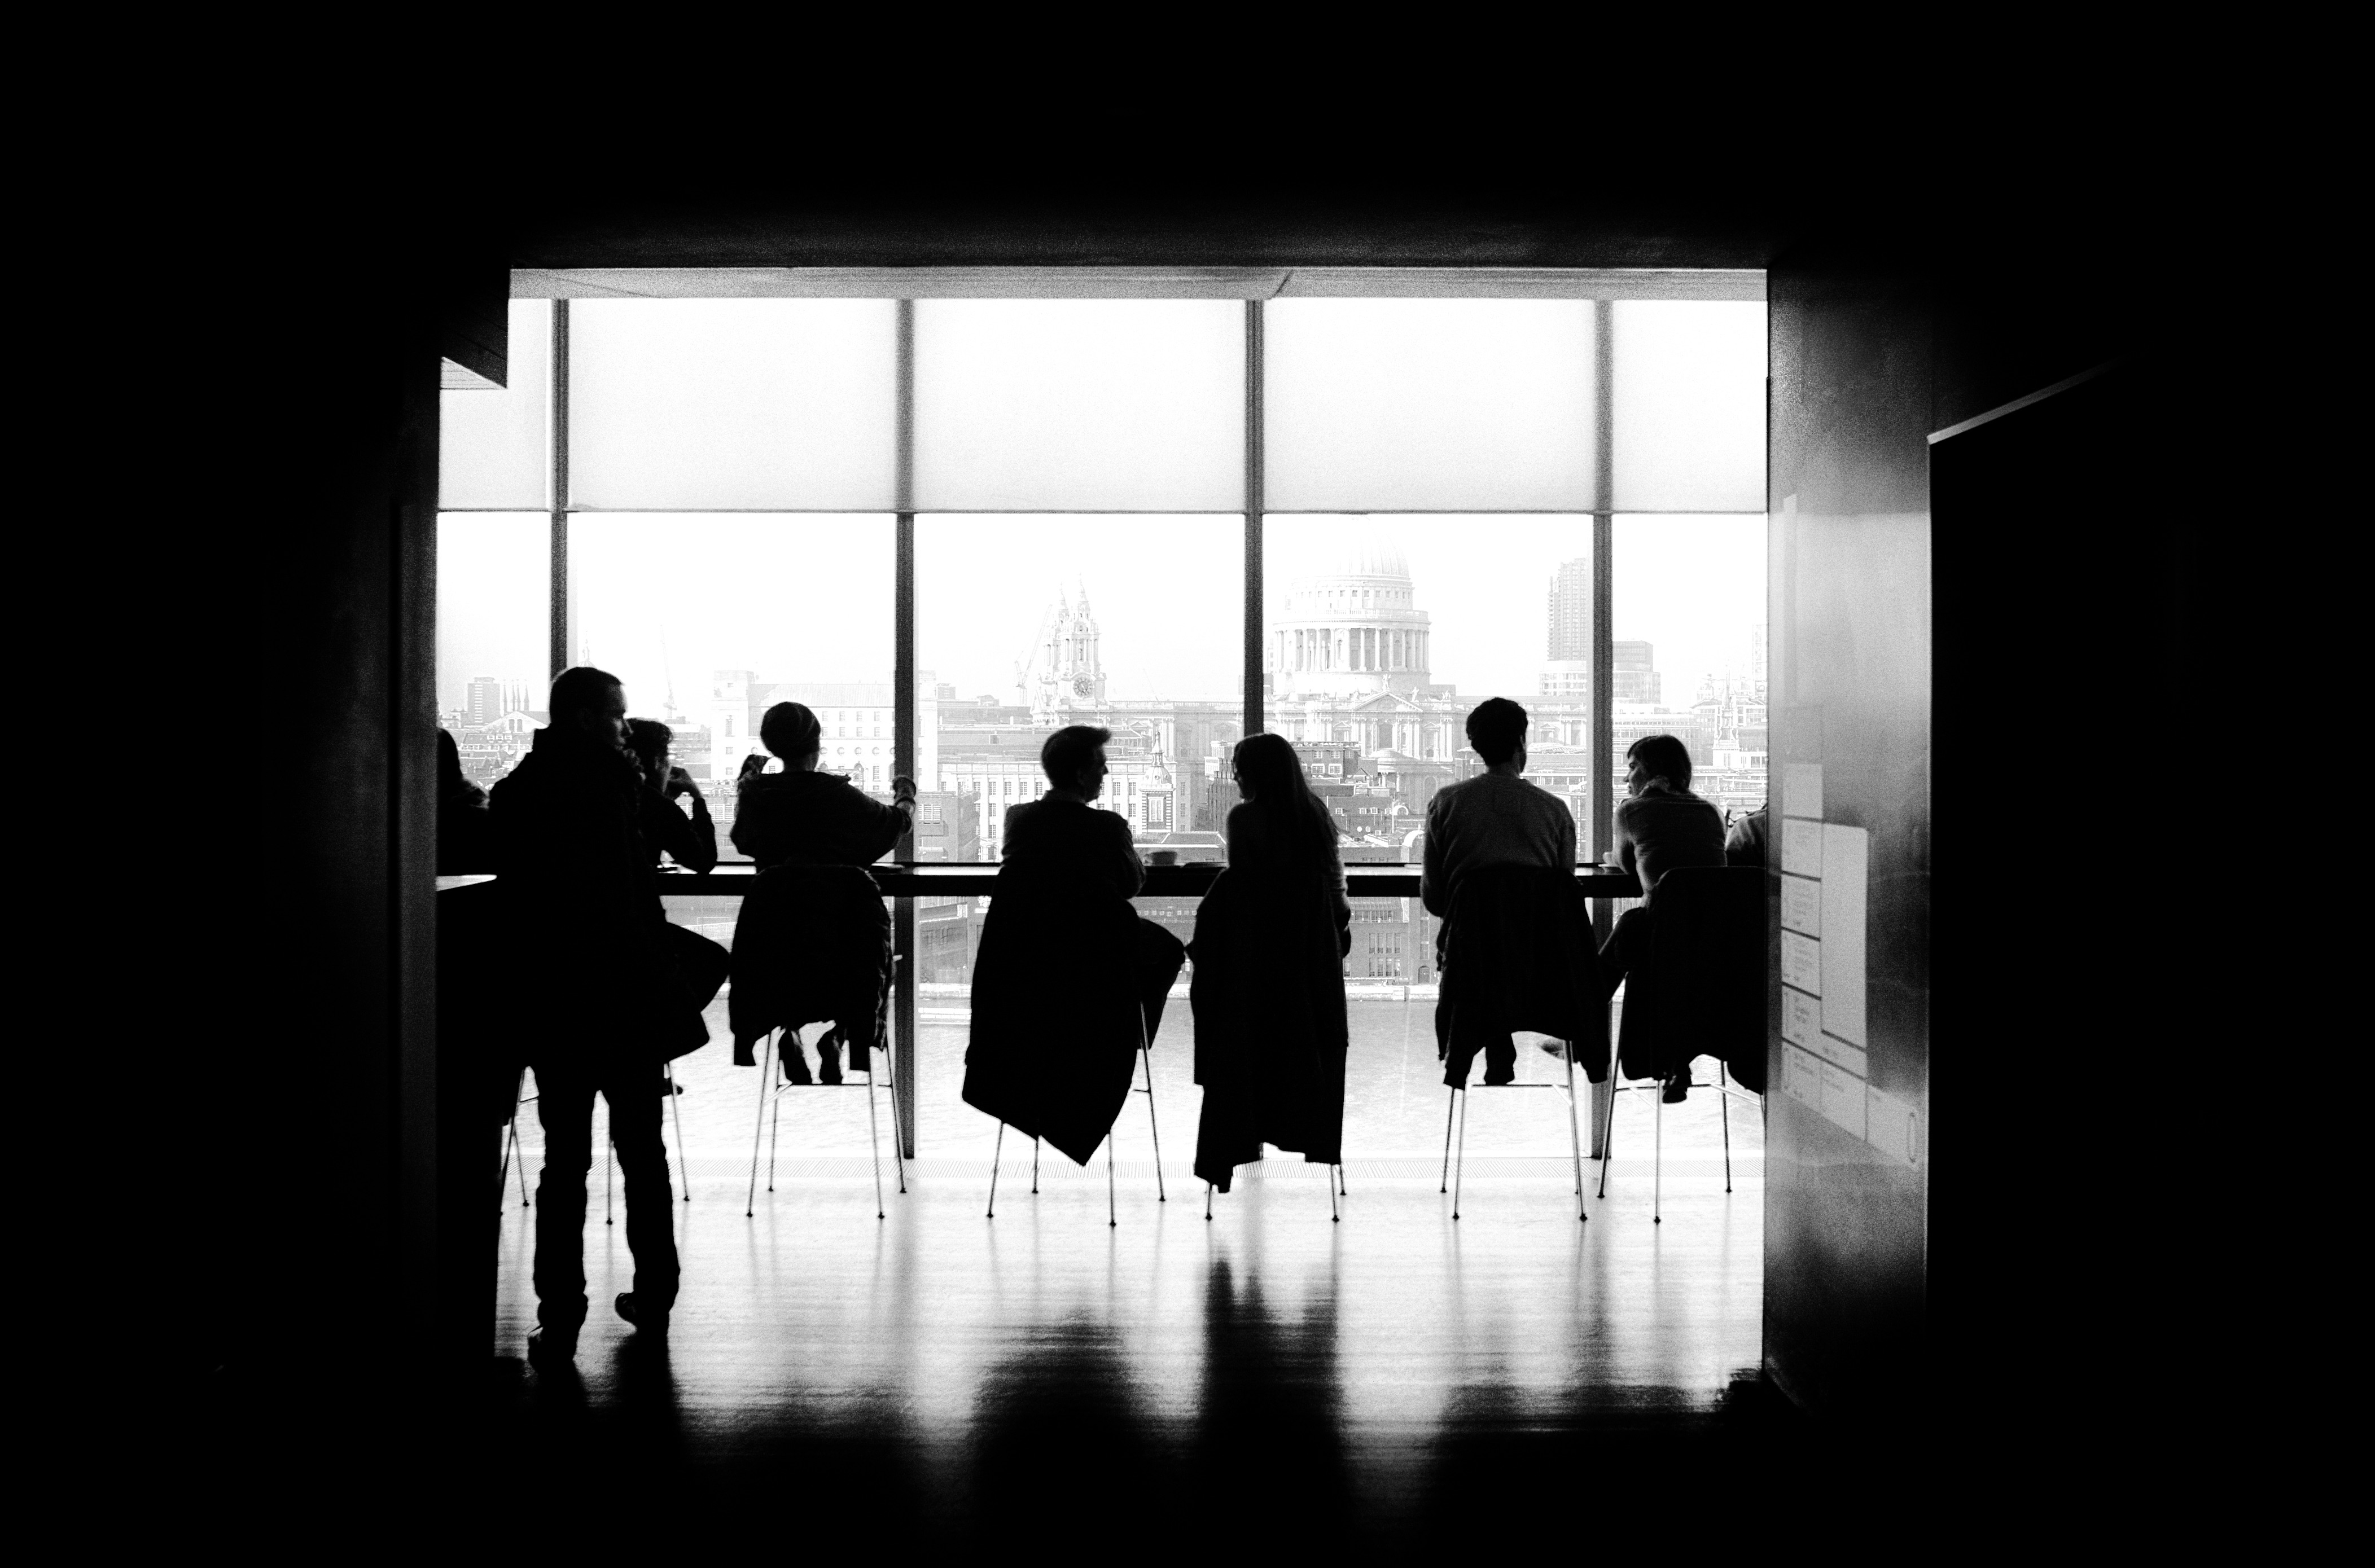
person, black and white, photography, meeting, monochrome, people socializing, photograph, monochrome photography